Stefania (singer)

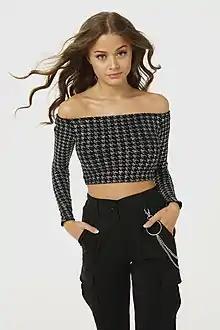
Liberakakis in 2020

Stefania Liberakakis (born 17 December 2002), known simply as Stefania, is a Greek-Dutch singer, voice actress and YouTuber. She is a former member of the girl group Kisses, which represented the Netherlands in the Junior Eurovision Song Contest 2016. In 2020, she was internally selected to represent Greece in the Eurovision Song Contest 2020 with the song "Supergirl", but this edition of the contest was later cancelled due to the COVID-19 pandemic. The Greek broadcaster ERT decided that Liberakakis would represent Greece in the 2021 contest, this time with the song "Last Dance", with which she finished in tenth place.